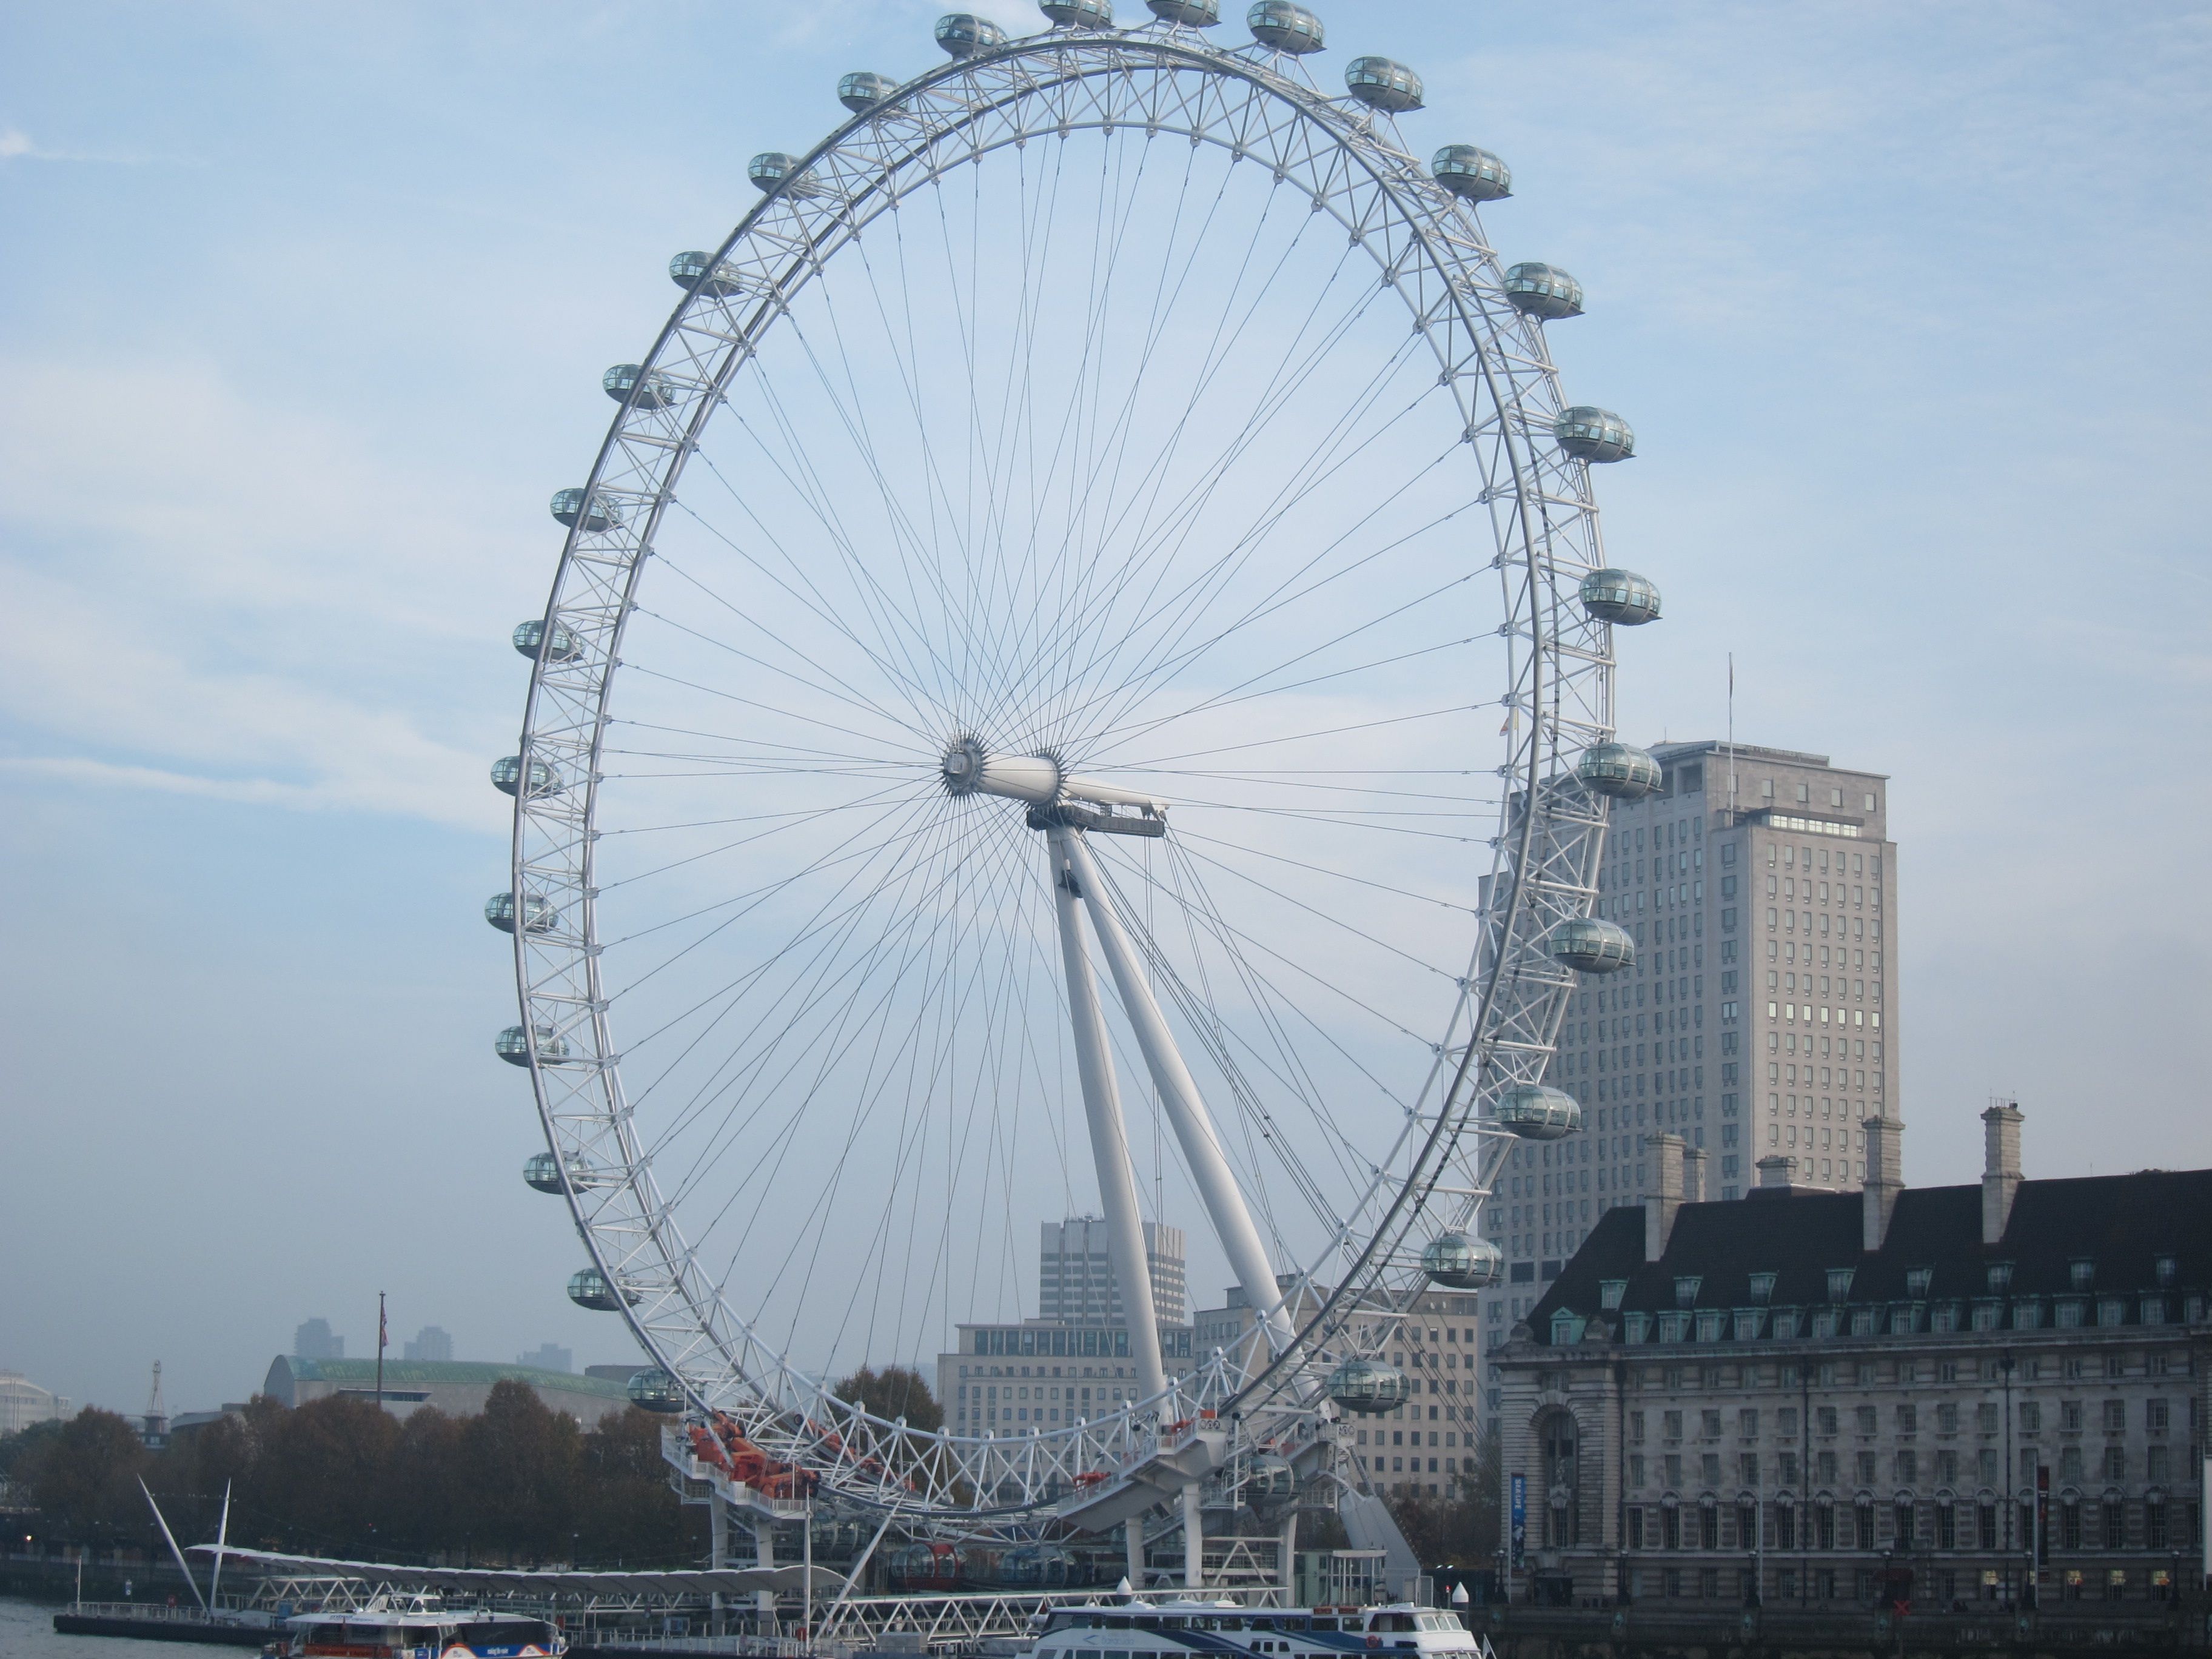
structure, street, recreation, ferris wheel, london eye, uk, tourist attraction, outdoor recreation, geographical feature